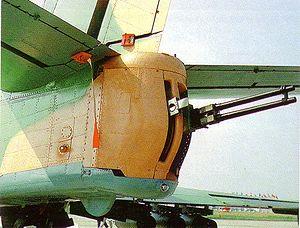
L'obus 23 x 115 mm était une munition utilisé par l'Union soviétique, et demeure en dotation dans certains pays de la CEI. Il est tiré notamment par les canons automatiques embarqués, et plus particulièrement par le GSh-23 et le GSh-6-23. Bien que ces deux canons ne soient plus utilisés par l'armée de l'air russe et aient été remplacés par le canon GSh-301 de calibre 30 mm, ils restent en service dans d'autres pays.
L'Iliouchine Il-102 était un avion d'attaque au sol à turboréacteurs expérimental conçu par Iliouchine. L'avion n'a pas été choisi pour production ayant été surclassé par le Su-25; seuls quelques prototypes furent construits.